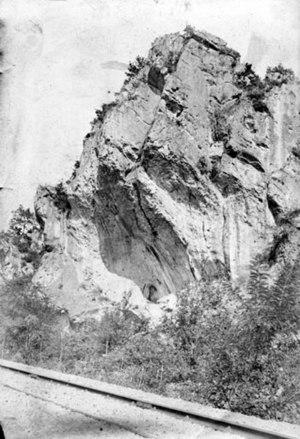
Les abris de Bruniquel sont les quatre abris sous roche d'un site magdalénien situé au pied des châteaux de Bruniquel dans le Tarn-et-Garonne.